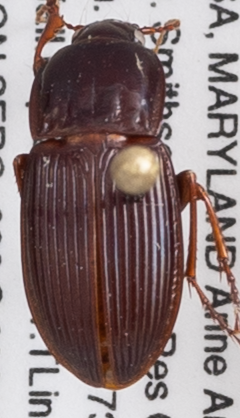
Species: Pterostichus (Abacidus) sp.
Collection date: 2021-06-24
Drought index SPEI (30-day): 0.39
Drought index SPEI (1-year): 2.09
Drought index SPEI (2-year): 1.28